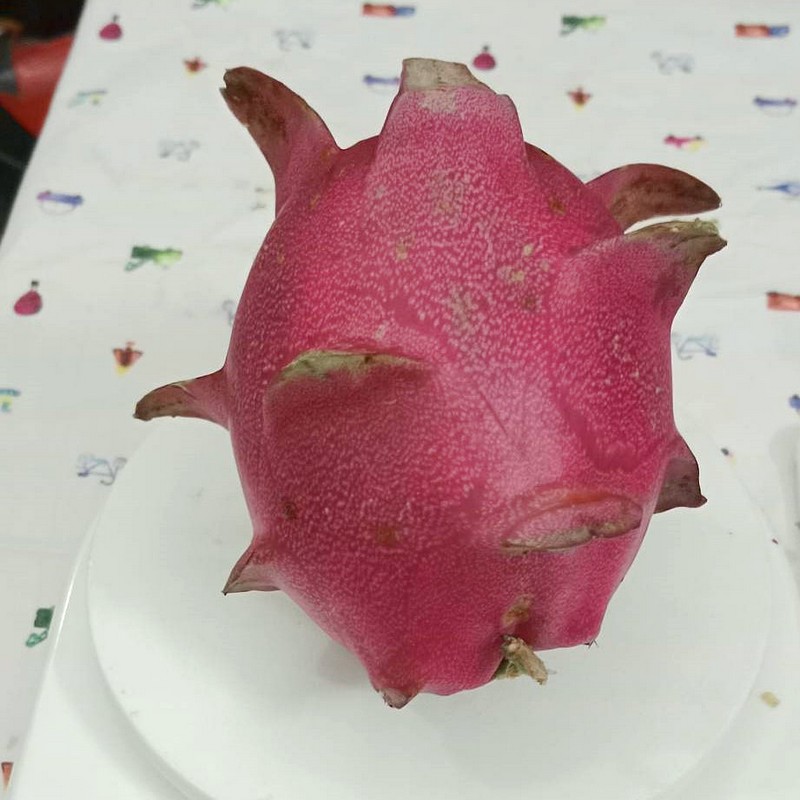
Label: Fresh Dragon Fruit